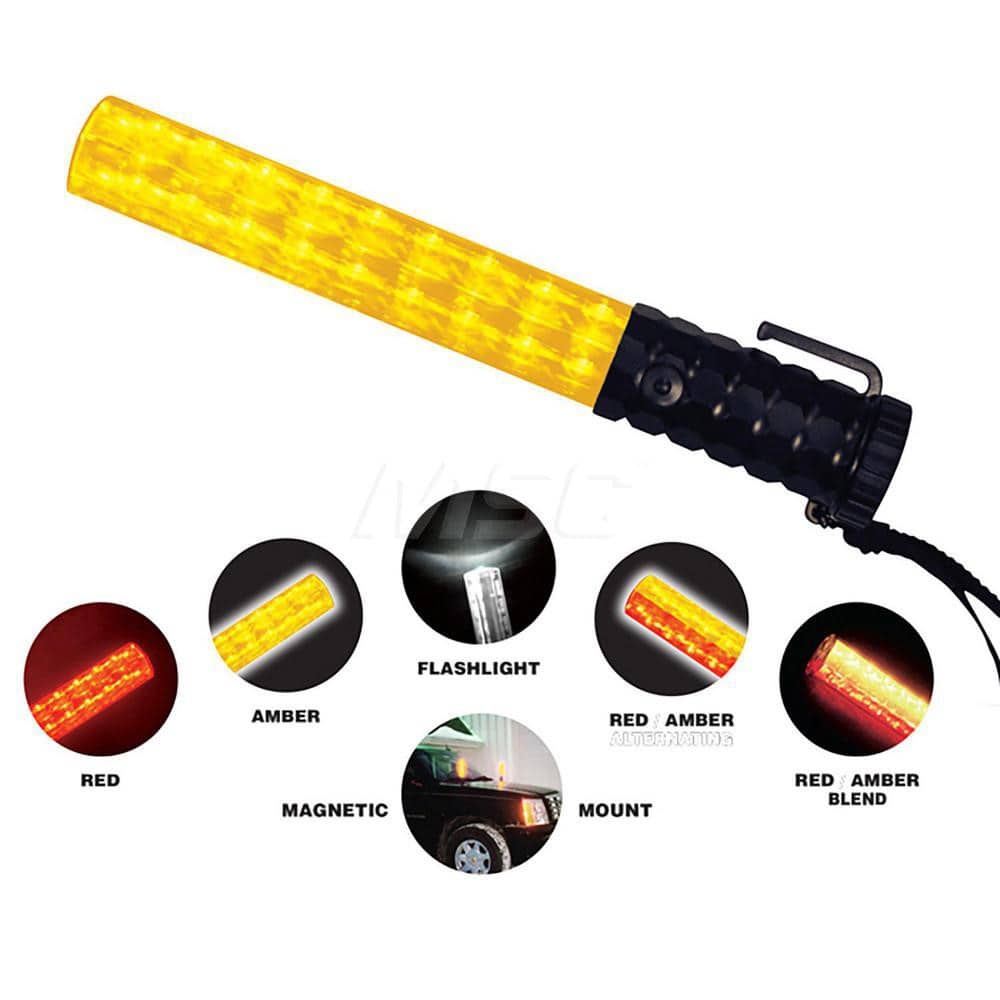
Road Safety Lights & Flares; Type: Light Baton/Traffic Baton; Bulb Type: LED; Bulb/Flare Color: Red; Amber; Body Material: ABS; Plastic; Battery Size: AA
Item #: 20835708 Brand: EMI Model #: 2020 Product Specifications Type Light Baton/Traffic Baton Bulb Type LED Bulb/Flare Color Red; Amber Body Material ABS; Plastic Battery Size AA
Brand: EMI
Category: Business & Industrial > Work Safety Protective Gear > Work Safety Harnesses